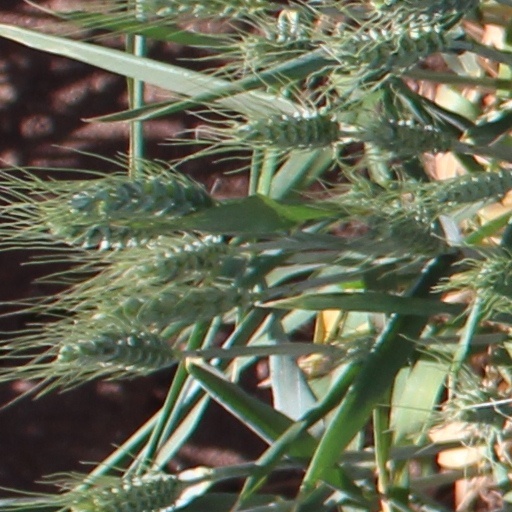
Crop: wheat